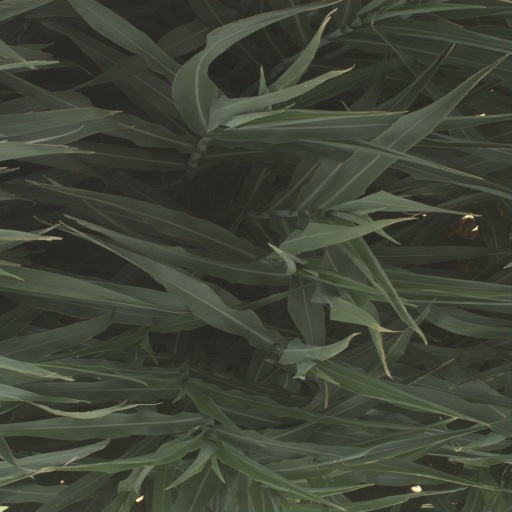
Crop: sorghum